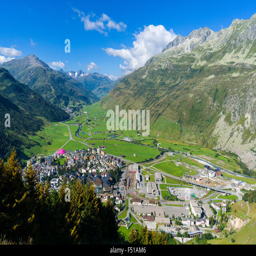
the town is located at the bottom of a green valley , surrounded by mountains and forest